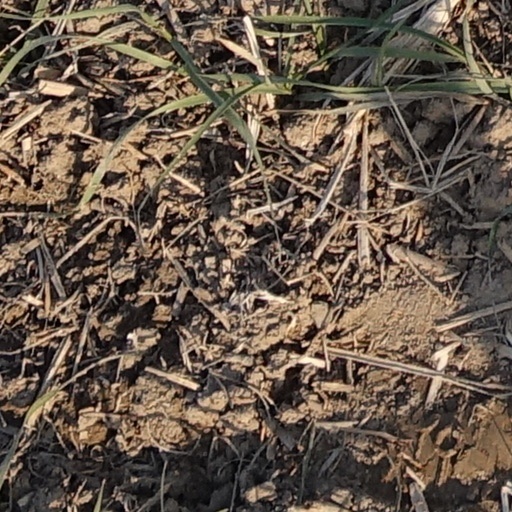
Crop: wheat